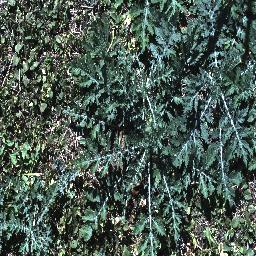
Label: parthenium